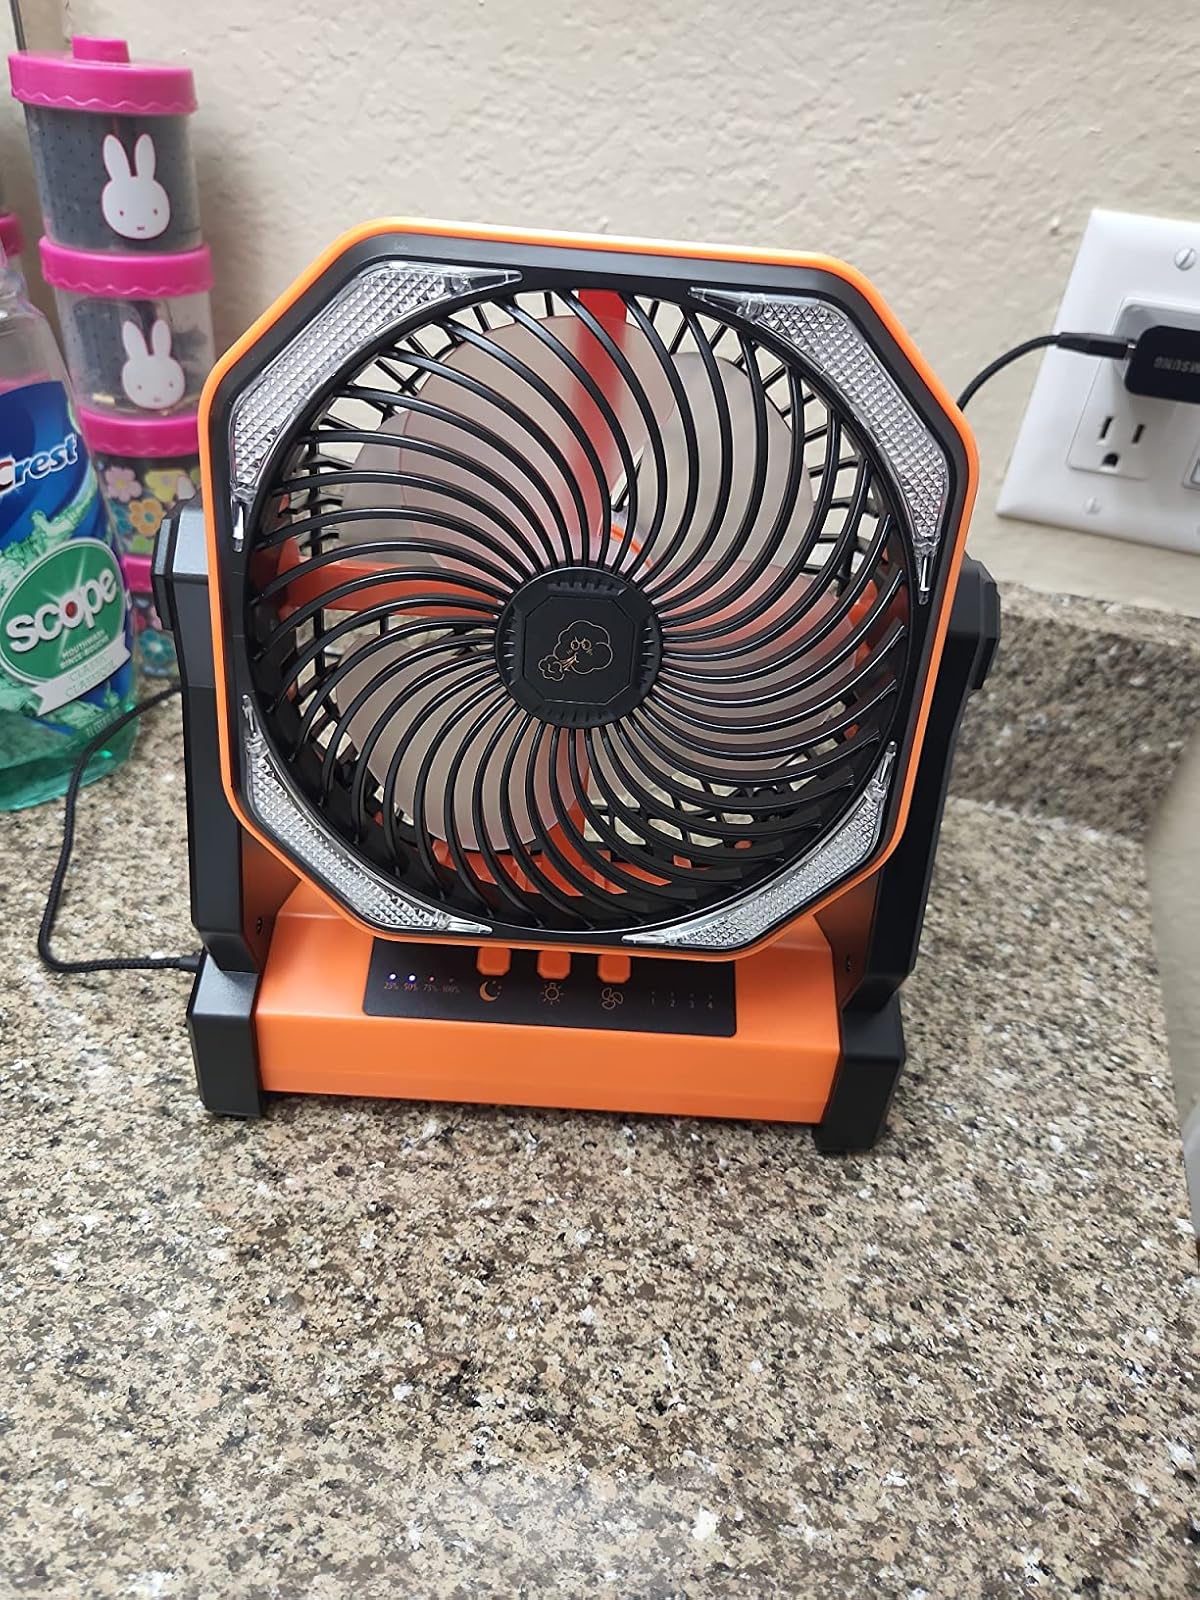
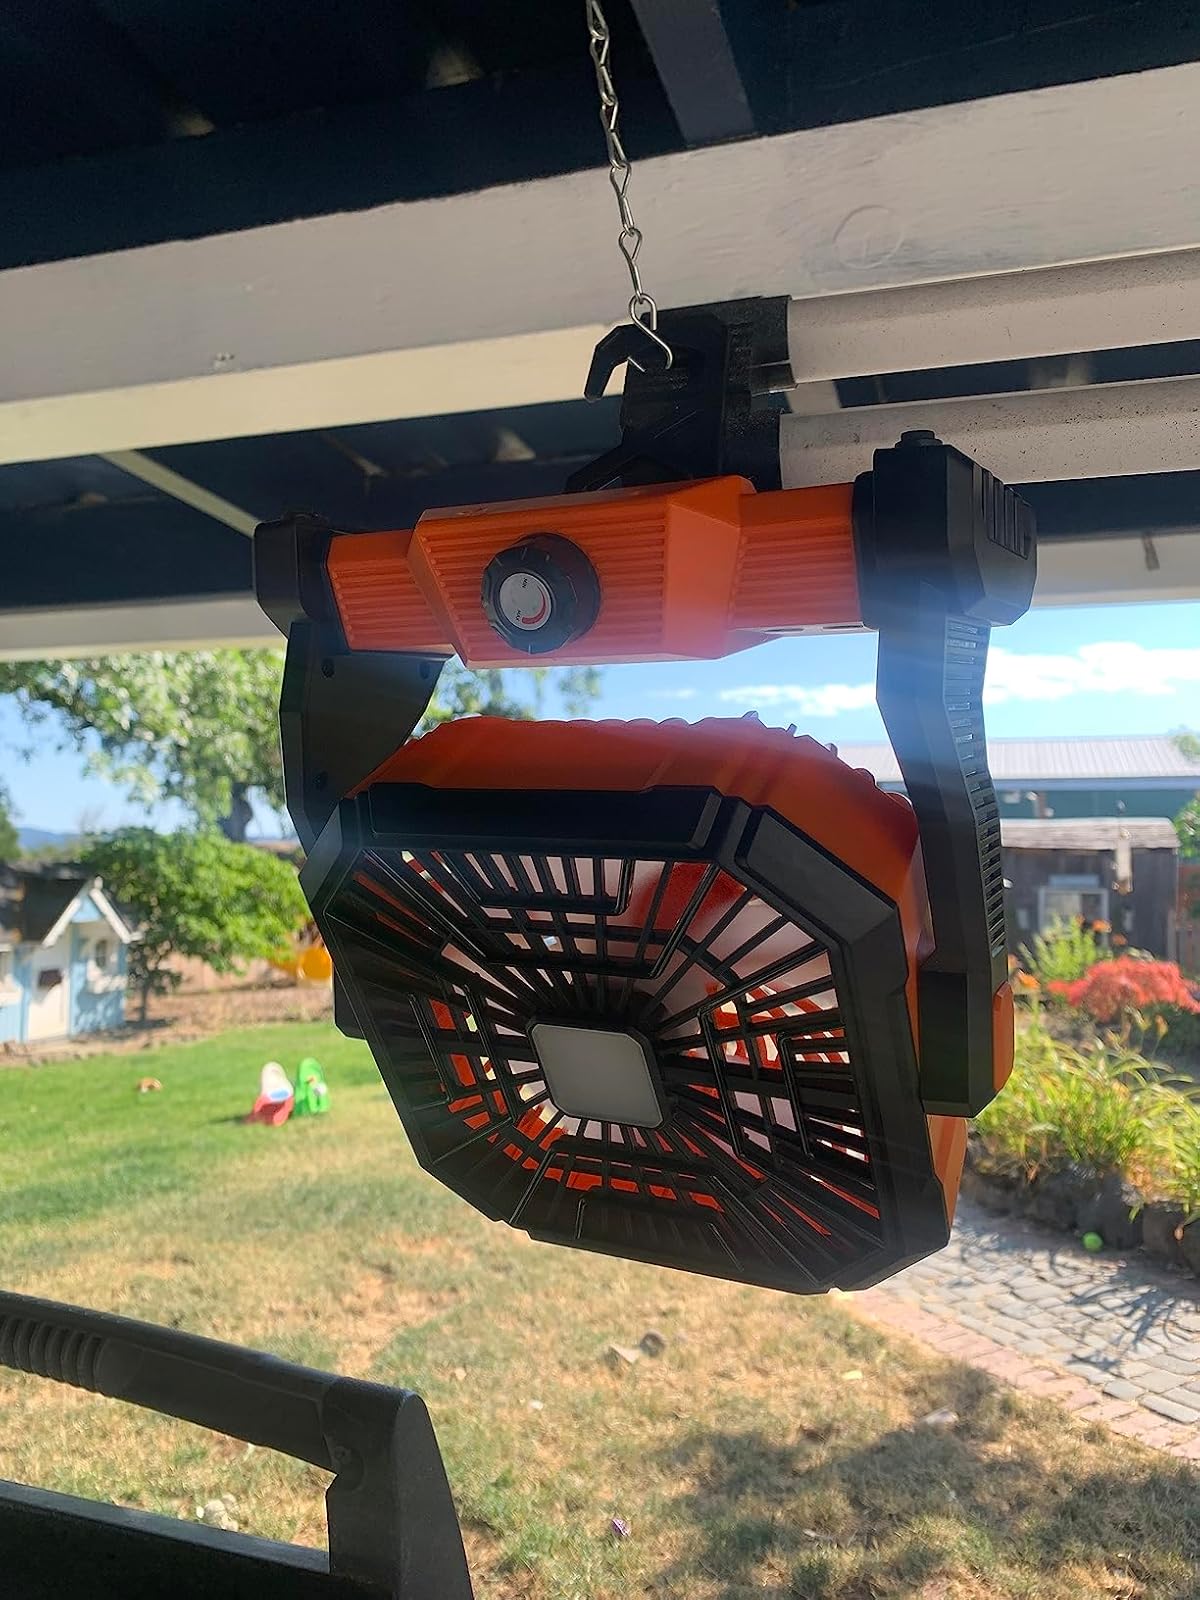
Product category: lantern
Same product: no